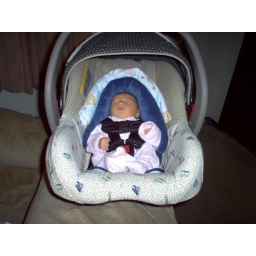
Lexxus in car seat